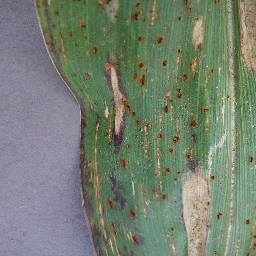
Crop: corn
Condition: (maize)_northern_blight